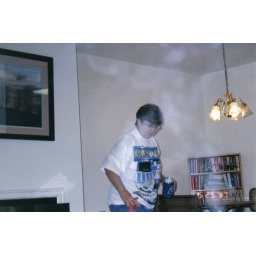
You can train cats by squirting water at them.....NOT............but she tried